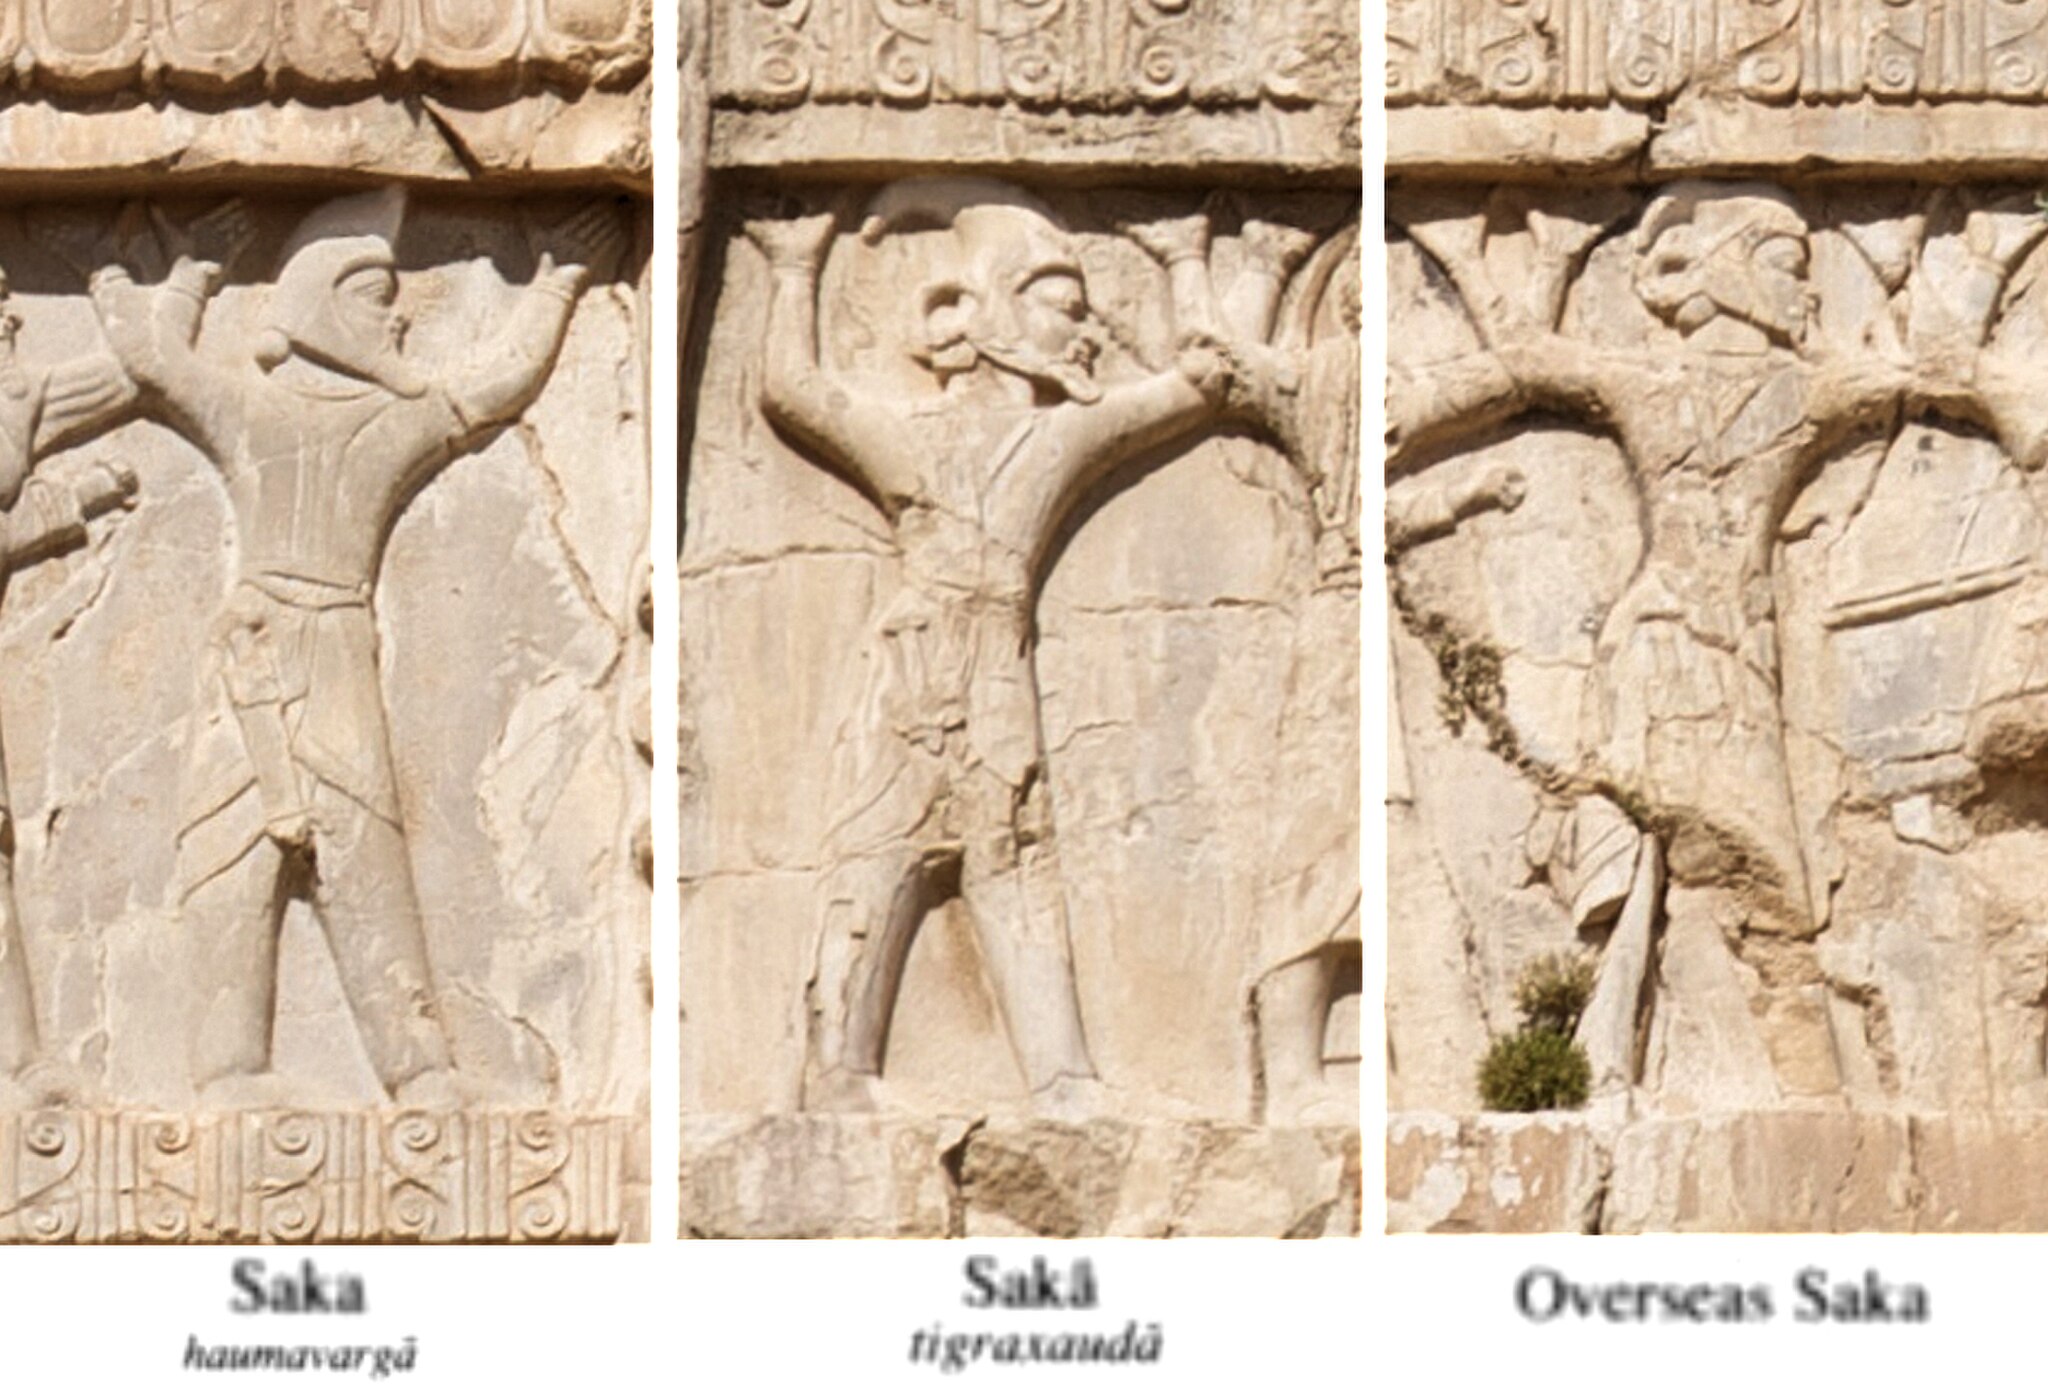
Title: Xerxes I tomb The three types of Sakas, circa 470 BCE
Description: Xerxes I tomb The three types of Sakas, circa 470 BCE
Date: 2018-10-17
Categories: Tomb of Xerxes I, Extracted images, Scythians in art